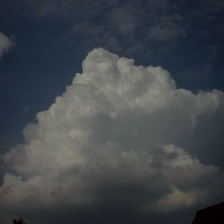
Cloud type: Cumulus